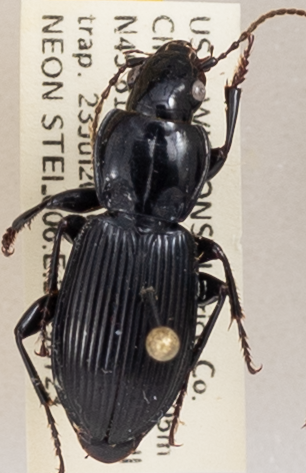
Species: Pterostichus novus
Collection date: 2019-07-23
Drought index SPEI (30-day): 0.086
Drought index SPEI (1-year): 1.77
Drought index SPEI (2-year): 1.416